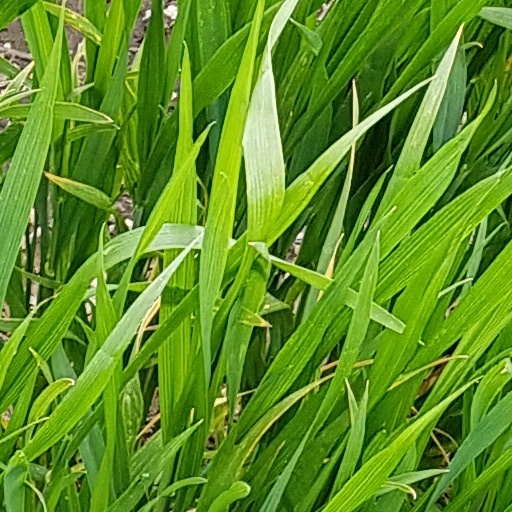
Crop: wheat